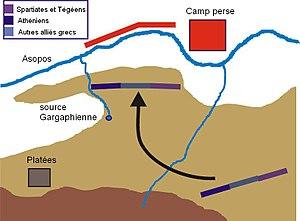
Première phase de la bataille de Platées
La bataille de Platées est la dernière grande bataille terrestre des guerres médiques. Elle se déroule en 479 av. J.-C. près de la ville de Platées, en Béotie, et oppose une alliance des cités-États grecques à l’Empire perse de Xerxès Iᵉʳ.